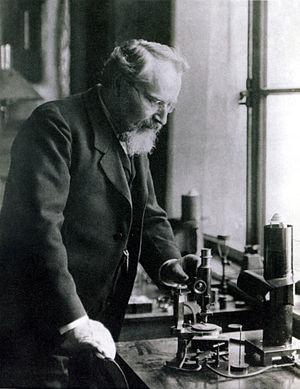
Otto Lehmann, né à Constance, Allemagne le 13 juin 1855 et mort à Karlsruhe, Grand-duché de Bade le 17 juin 1922 est un physicien et cristallographe allemand. Il est considéré comme le premier physicien ayant étudié les cristaux liquides.
Un cristal liquide est un état de la matière qui combine des propriétés d'un liquide ordinaire et celles d'un solide cristallisé. On exprime son état par le terme de « mésophase » ou « état mésomorphe». La nature de la mésophase diffère suivant la nature et la structure du mésogène, molécule à l'origine de la mésophase, ainsi que des conditions de température, de pression et de concentration.